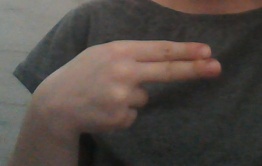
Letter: ain